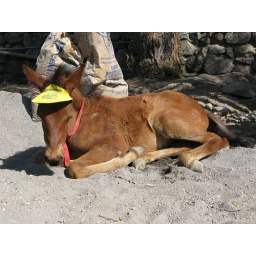
Cute horse in hat